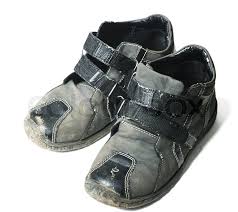
Waste category: shoes